Association for Social and Environmental Development

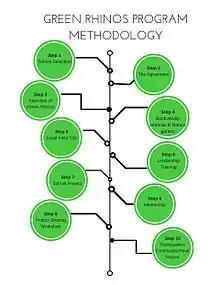
Methodology Summary Diagram FINAL-page-001

The methodology of the programme involves the formation of a Green Rhinos team comprising fifty ‘nature smart’ middle school students and two mentors. After nature orientation, seminars, audio-visual presentations, discussions and interactive games, the students are provided with the necessary tools required to create school-based projects which are to be executed in six months. The ASED team helps them to gain access to resources during the stipulated period and once the ten-month program cycle is completed, a ‘sharing workshop’ is held and the Green Rhinos receive a badge and certificate.